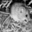
Label: mouse